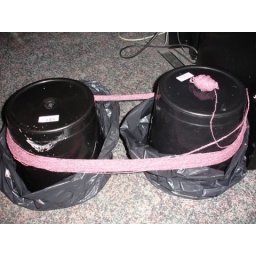
Two upturned wastepaper baskets under my desk at work. Slow but effective, and the boss never found out....